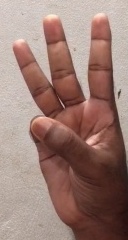
ASL sign: 6